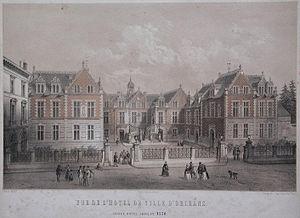
Vue de l'Hôtel de Ville d'Orléans, Hôtel Groslot, France
L’hôtel Groslot est un hôtel particulier du XVIᵉ siècle situé à Orléans, dans le département du Loiret en région Centre-Val de Loire.
Isidore Laurent Deroy né le 13 avril 1797 à Paris où il est mort le 25 novembre 1886 est un peintre, aquarelliste et lithographe français.
4 janvier : rencontre diplomatique à Roncevaux, près de la frontière franco-espagnole, pour la livraison d'Élisabeth de France, fille de France, sœur du roi François II et nouvelle épouse du roi Philippe II d’Espagne.